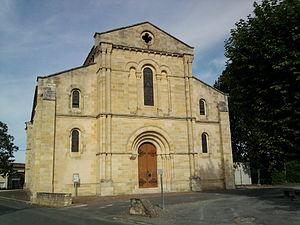
Façade de l'Eglise Saint Pierre à Gaillan-en-Médoc, France.
Gaillan-en-Médoc est une commune du Sud-Ouest de la France, dans le département de la Gironde, en région Nouvelle-Aquitaine.